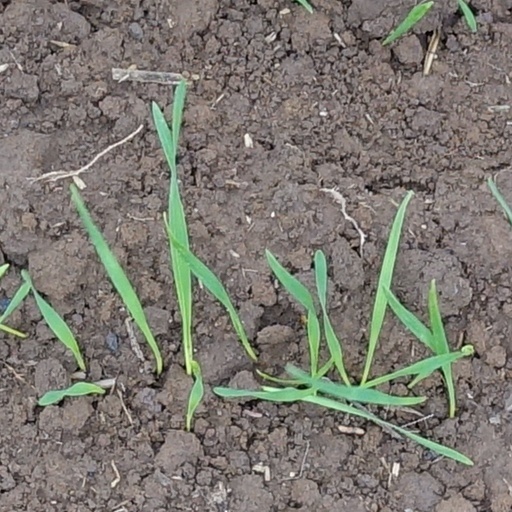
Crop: wheat